Murder of Ruth Marie Terry

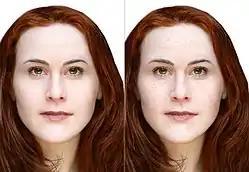
Additional reconstruction, depicting Terry with and without freckles

In 1981, investigators learned a woman who resembled the victim was seen with mobster Whitey Bulger around the time the woman presumably died. Bulger was known for removing his victims' teeth. A link to Bulger has not been proven, and he was murdered in prison in 2018.